Islam in Metro Detroit

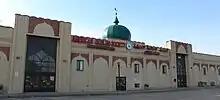
Dearborn Mosque

Mosques in Dearborn include the Islamic Center of America and the Dearborn Mosque. The First Albanian Bektashi Tekke in America serves the Albanian-American Bektashi Sufi community.